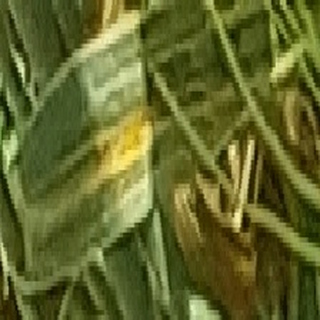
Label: wheat_yellow_rust